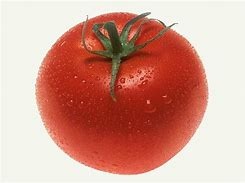
Label: tomato